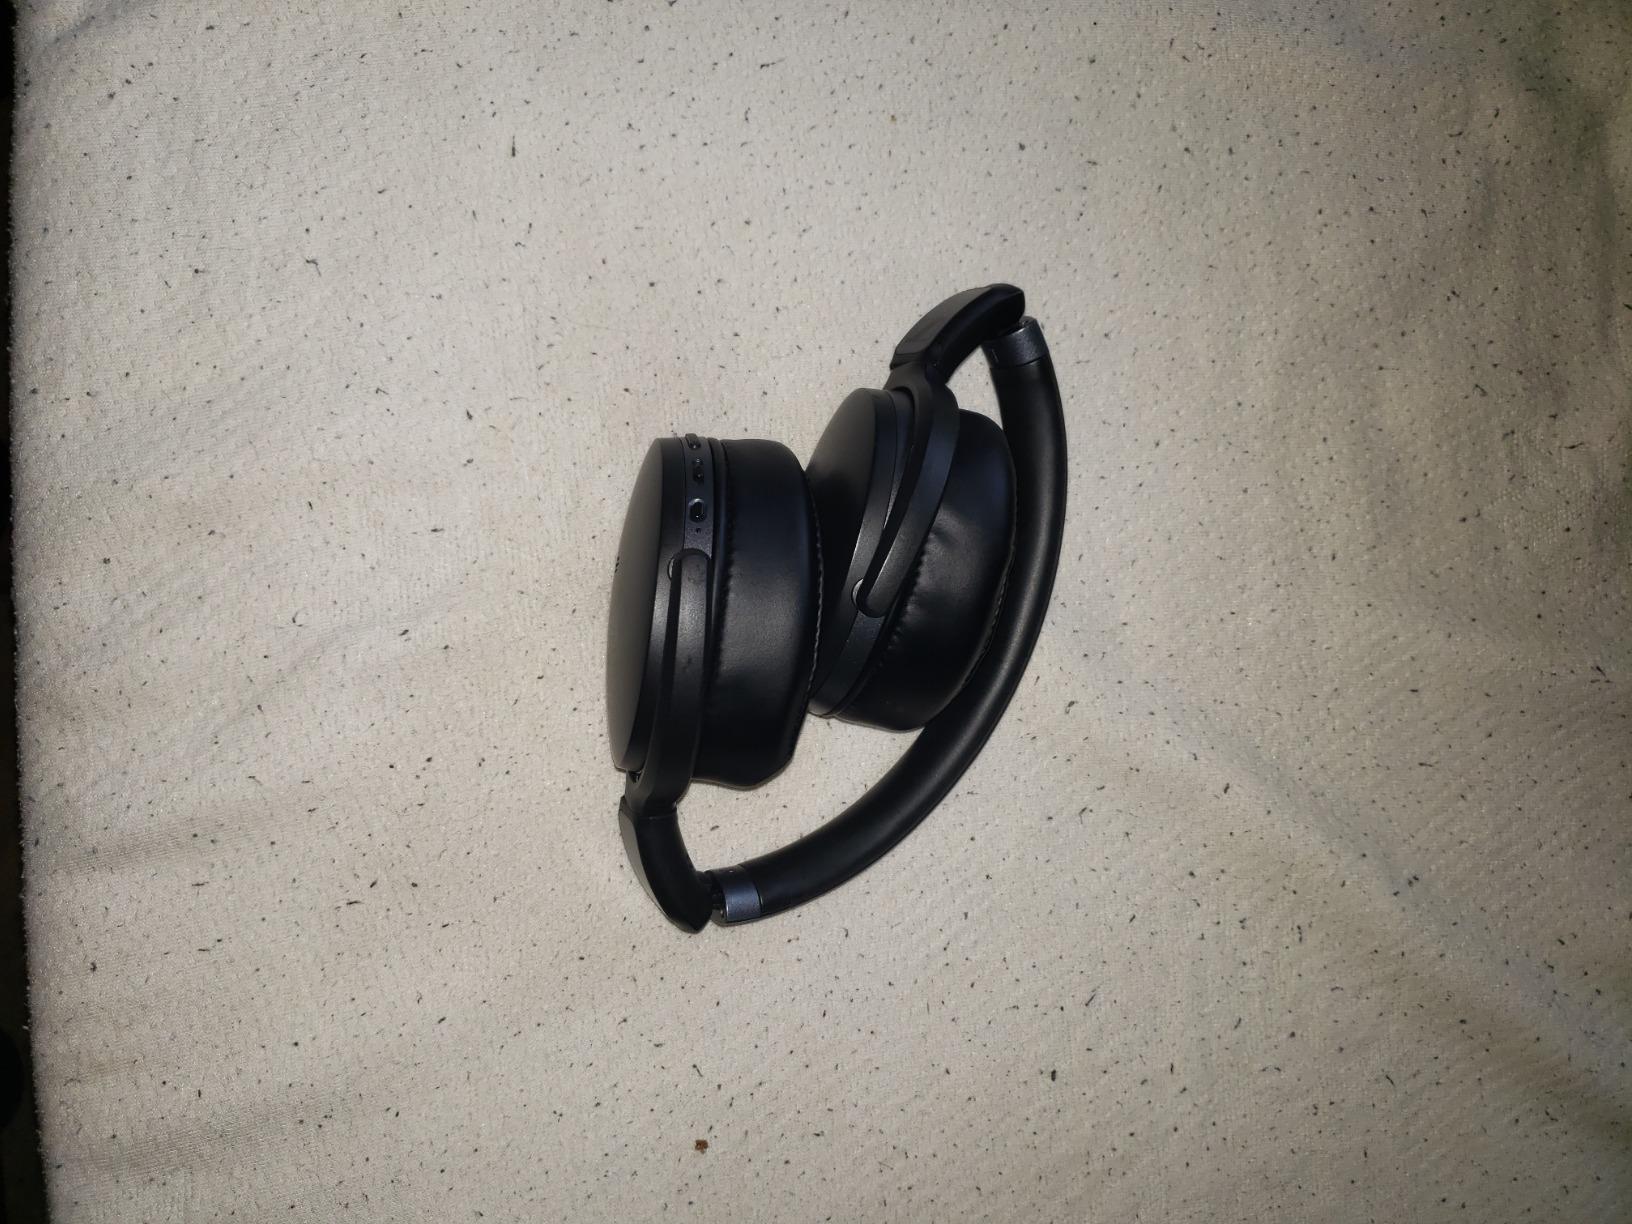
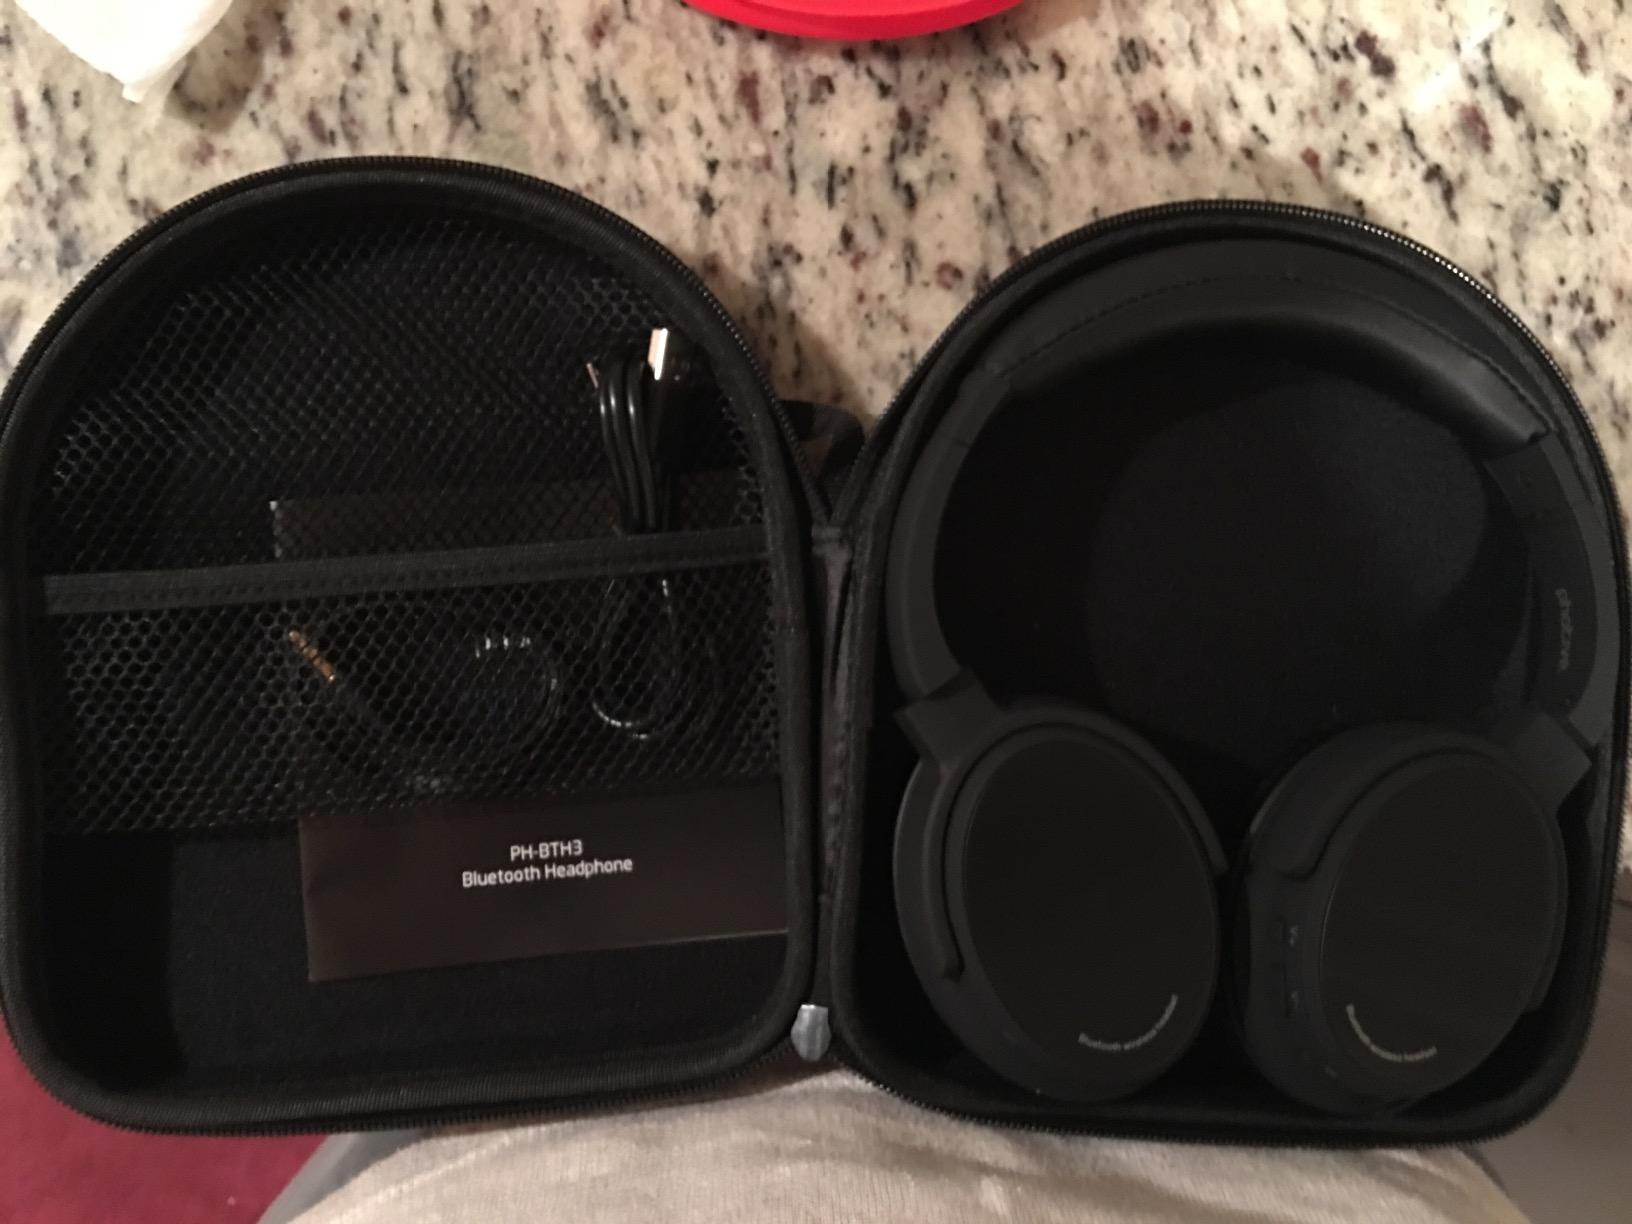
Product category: headphones
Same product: no